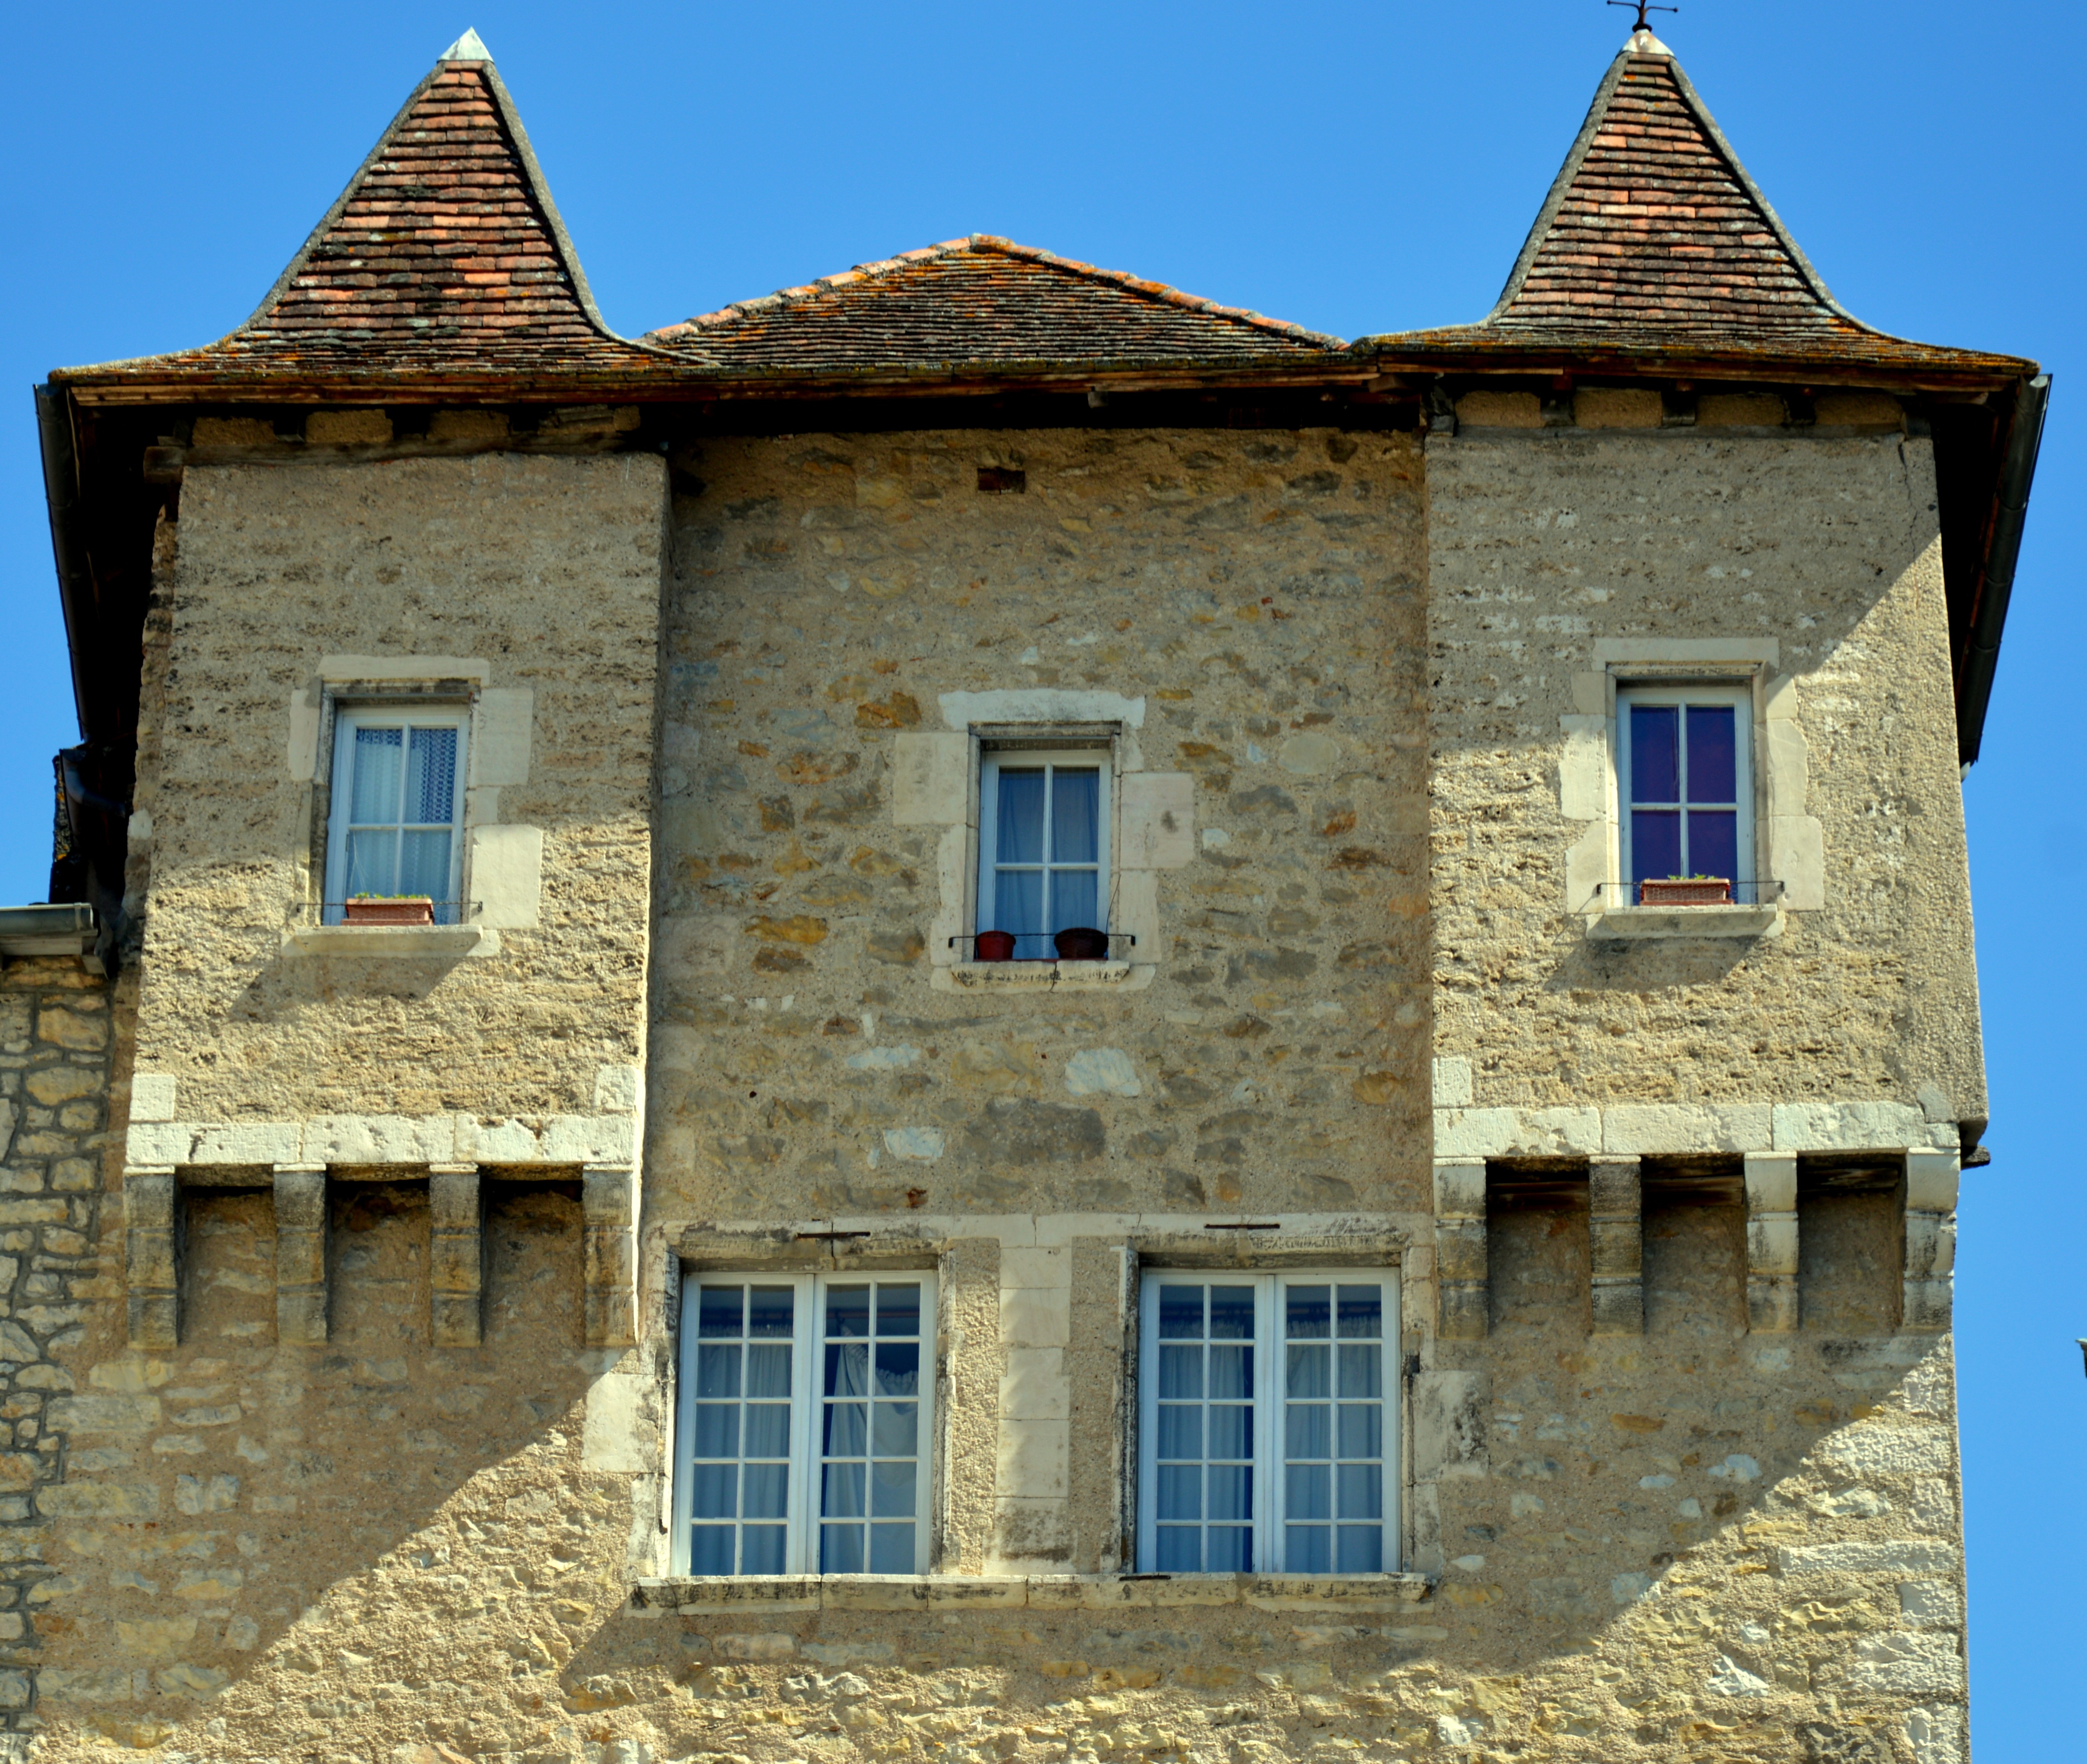
architecture, wood, house, window, building, home, village, cottage, facade, property, chapel, old house, windows, farmhouse, estate, log cabin